Cheikh N'Doye

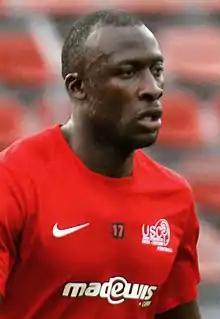
N'Doye with Créteil in 2014

Cheikh Tidiane N'Doye (born 29 March 1986) is a Senegalese professional footballer who plays as a midfielder for French Championnat National 2 club Cannes. He made 30 appearances scoring twice for the Senegal national team between 2014 and 2019.